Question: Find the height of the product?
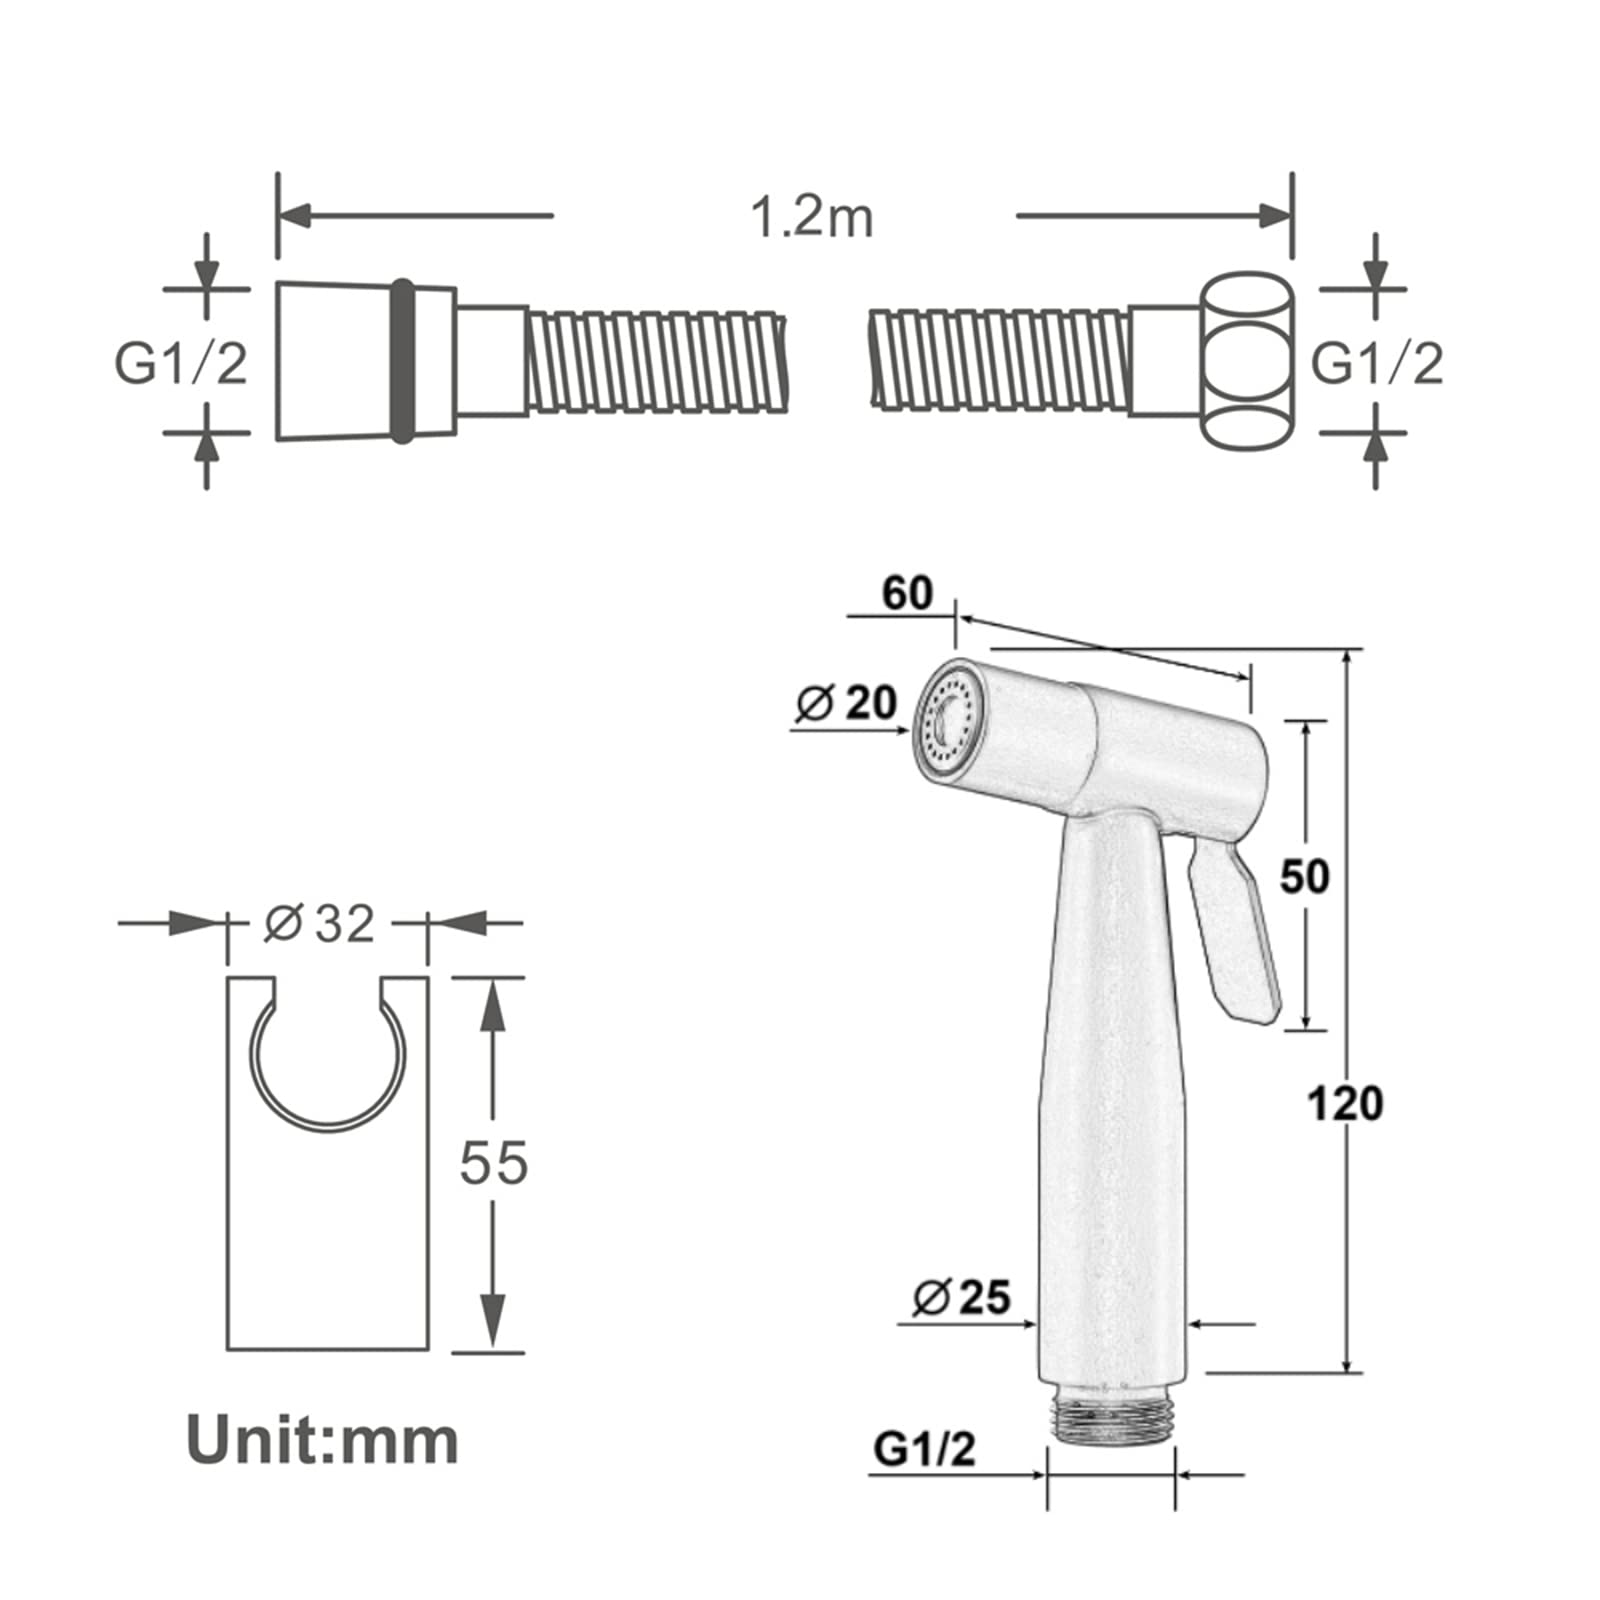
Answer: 1.2 metre